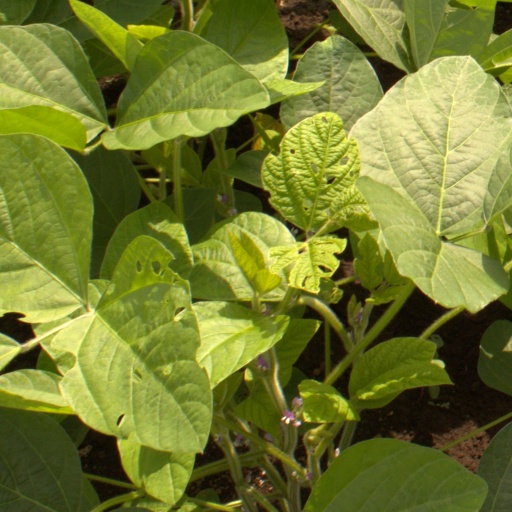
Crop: soybean